Memoirs of a Man in Pajamas

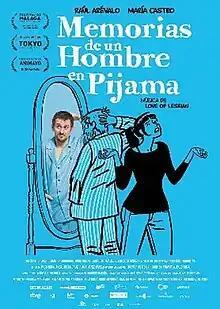
Theatrical release poster

Memoirs of a Man in Pajamas (Spanish: Memorias de un hombre en pijama) is a 2018 Spanish adult animated romantic comedy film directed by Carlos FerFer (in his directorial debut) from a screenplay written by Ángel de la Cruz, Diana López and Paco Roca. It is based on the comic of the same name by Paco Roca. It stars the voices of Raúl Arévalo and María Castro accompanied by Manuel Manquiña, Santi Balmes, Julián Saldarriaga, Jordi Brunet, Tacho González and Elena S. Sánchez.